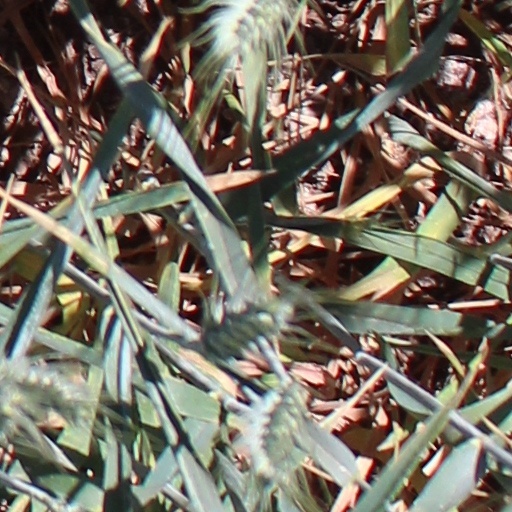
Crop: wheat